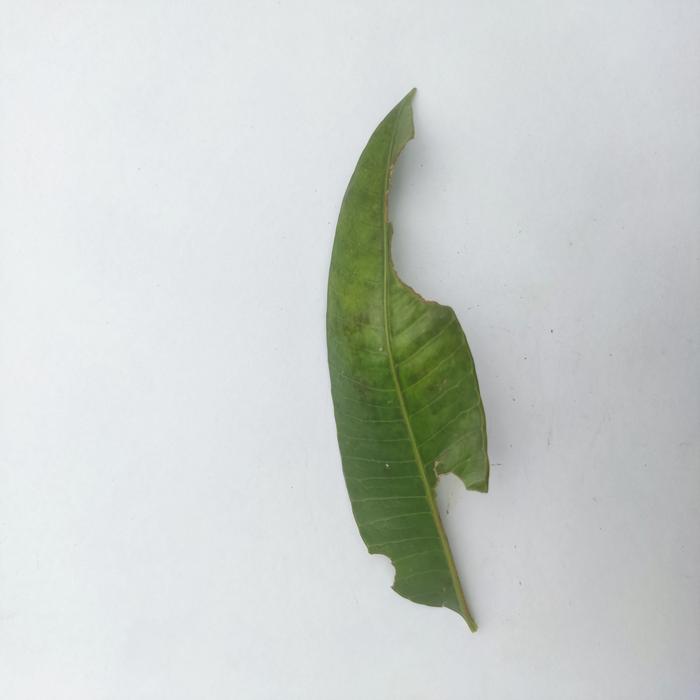
Crop: Hog Plum
Leaf condition: Caterpillars_Infestation